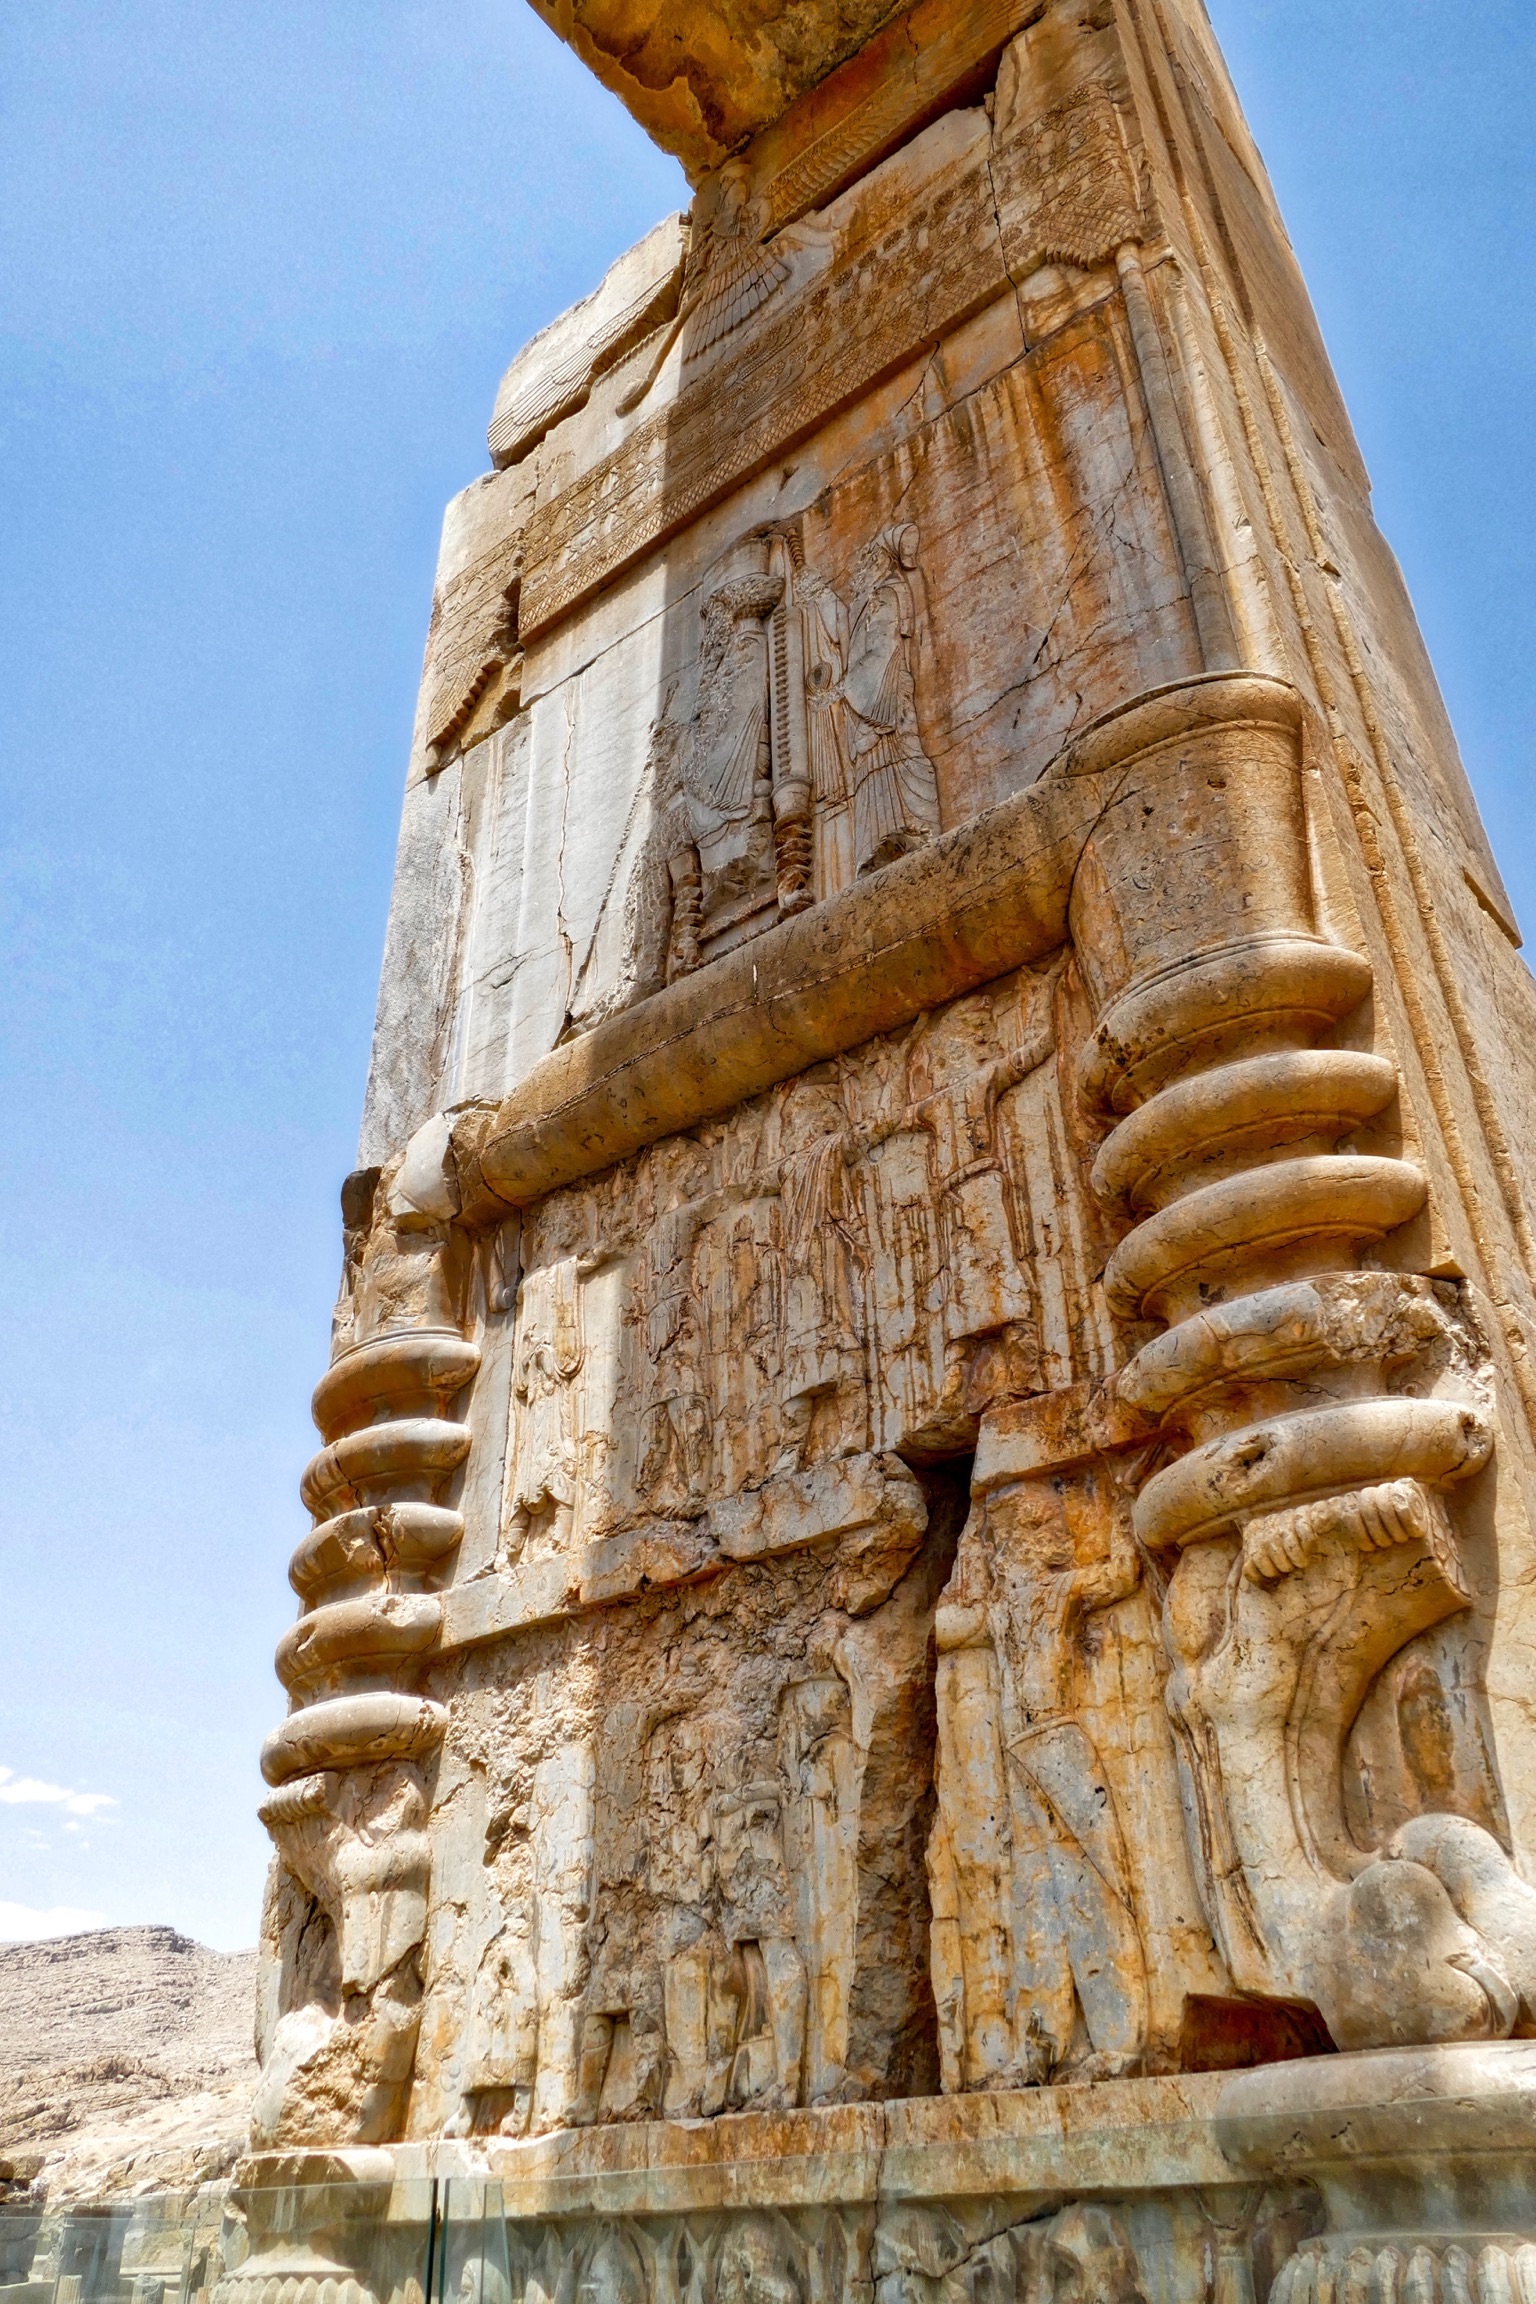
historic site, landmark, archaeological site, ancient history, ruins, monument, building, temple, hindu temple, architecture, place of worship, egyptian temple, rock, maya civilization, tower, ancient greek temple, carving, unesco world heritage site, column, statue, arch, monastery